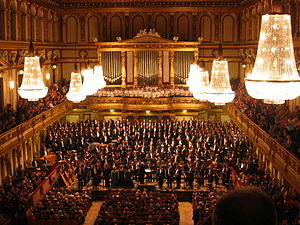
Wiener Musikverein
Den gyldne / store sal
Wiener Musikverein er et traditionsrigt koncerthus i Wien. I denne bygning befinder der sig den berømte Große Musikvereinssaal, der tæller som en af de smukkeste sale med bedst klang i verden. Bygningen er beliggende i 1. bezirk, Innere Stadt.